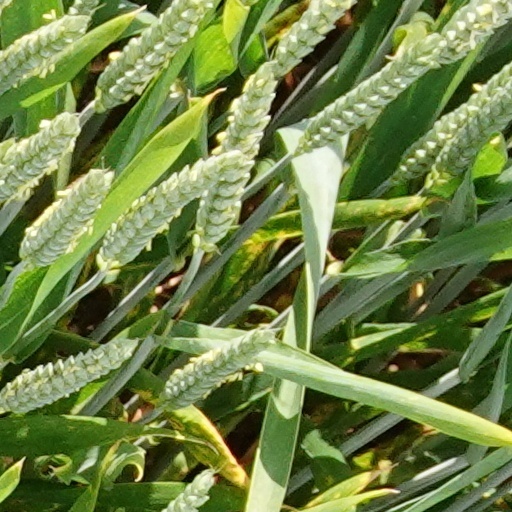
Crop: wheat